Atlas Comics (1950s)

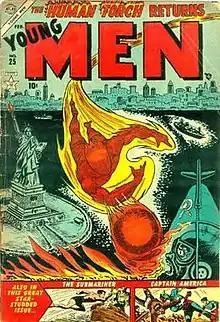
"Young Men" #25 (Feb. 1954): Cover art by Carl Burgos. Note the Atlas globe in the top left corner.

Atlas Comics was the successor of Timely Comics, the company that magazine and paperback novel publisher Martin Goodman founded in 1939, and which had reached the peak of its popularity during the war years with its star characters the Human Torch, the Sub-Mariner and Captain America. The early to mid-1950s found comic books falling out of fashion due to competition from television and other media.